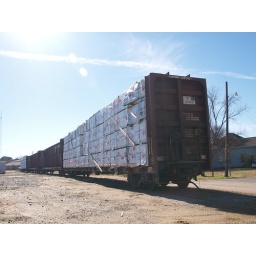
Jefferson Texas Old Historic Small Town in 2011 Rail road train car  Roads Building Signs Architecture